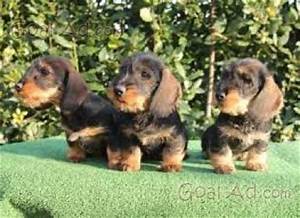
Label: dog